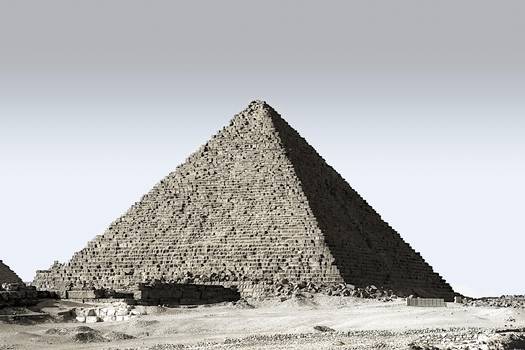
Label: No Watermark